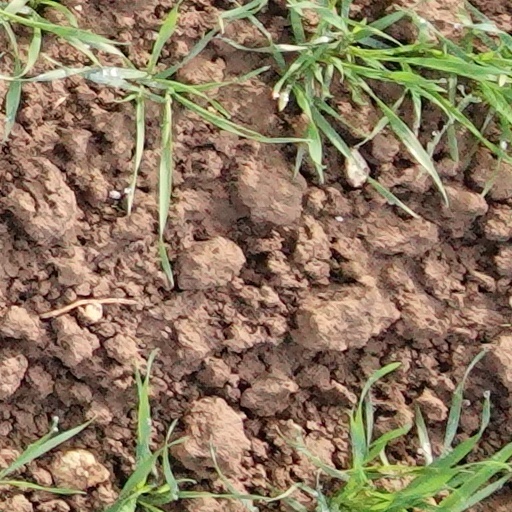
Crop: wheat